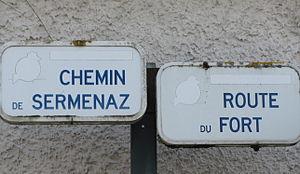
Chemin de Sermenaz et route du fort.
La batterie de Sermenaz est située sur la commune de Neyron dans le quartier de Sermenaz. Elle dépendait du fort de Vancia. Elle couvrait le plateau ainsi que la plaine du Rhône et Vaulx-en-Velin.